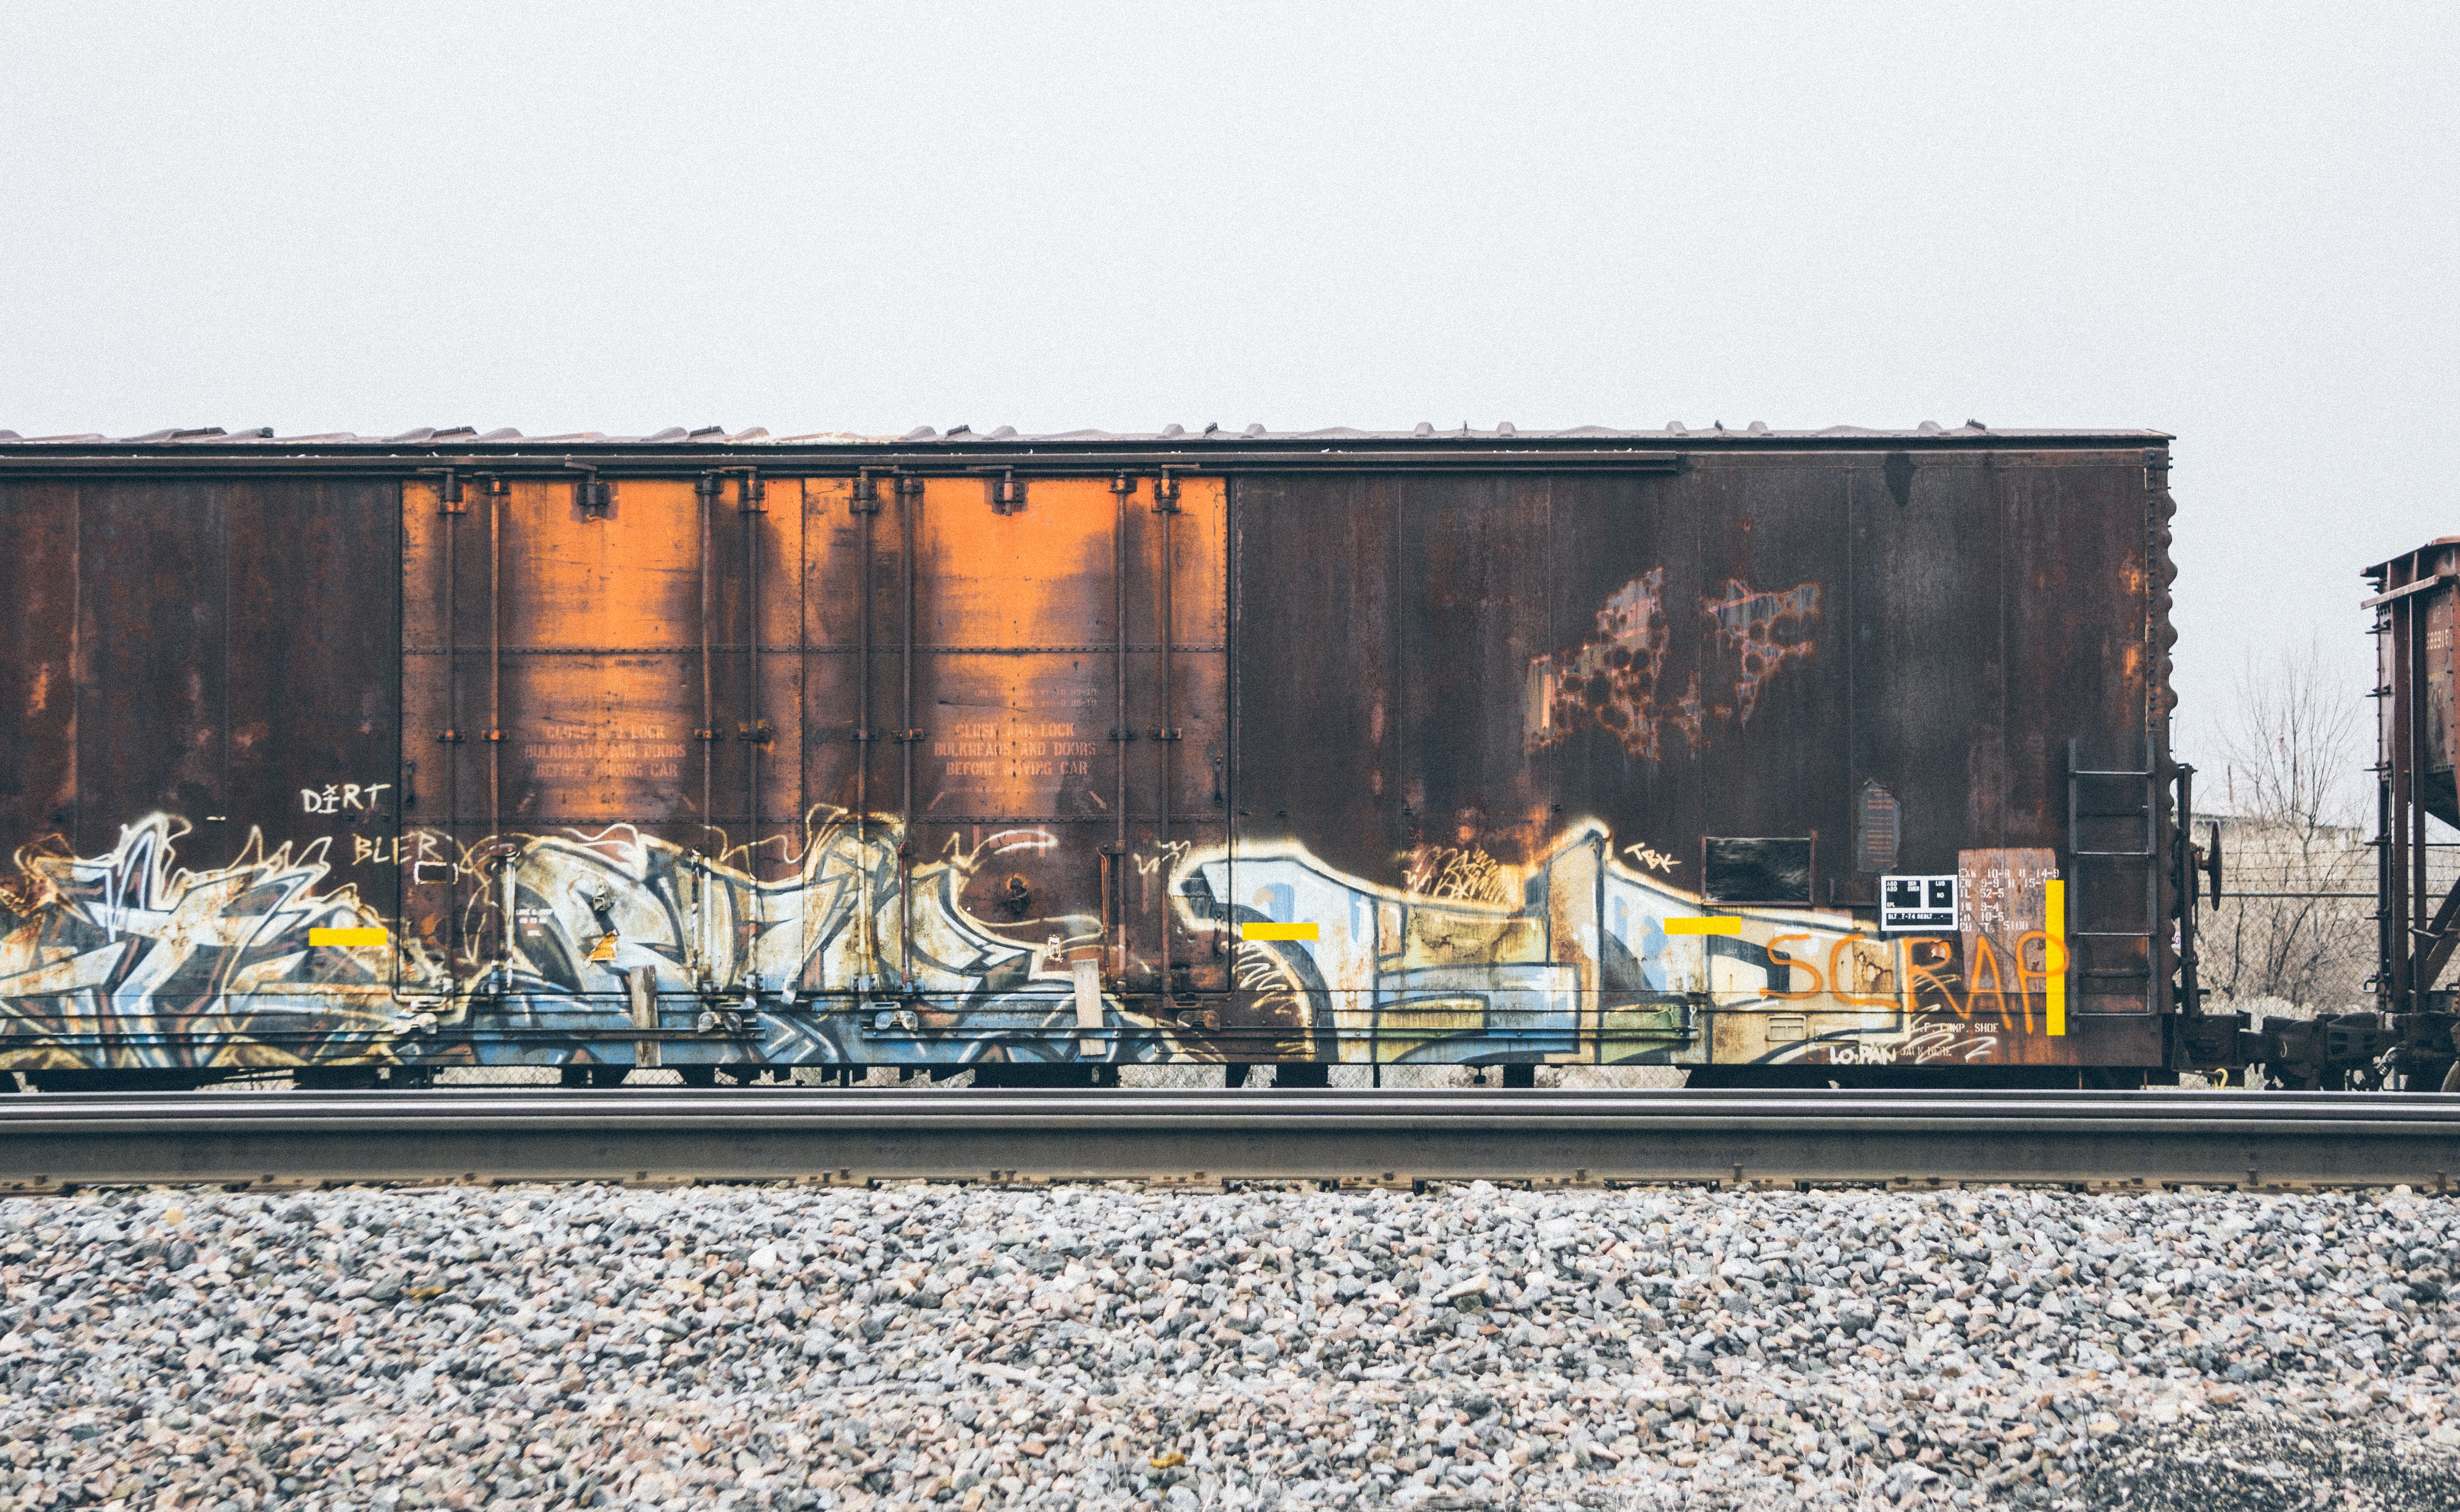
track, train, transport, vehicle, graffiti, art, locomotive, cargo, urban area, rolling stock, railroad car